Gemini house

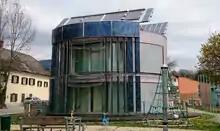
The Geminihaus in Weiz rotates in its entirety and the solar panels rotate independently

The Gemini house is a prototype design for a house that uses solar energy and efficient design.